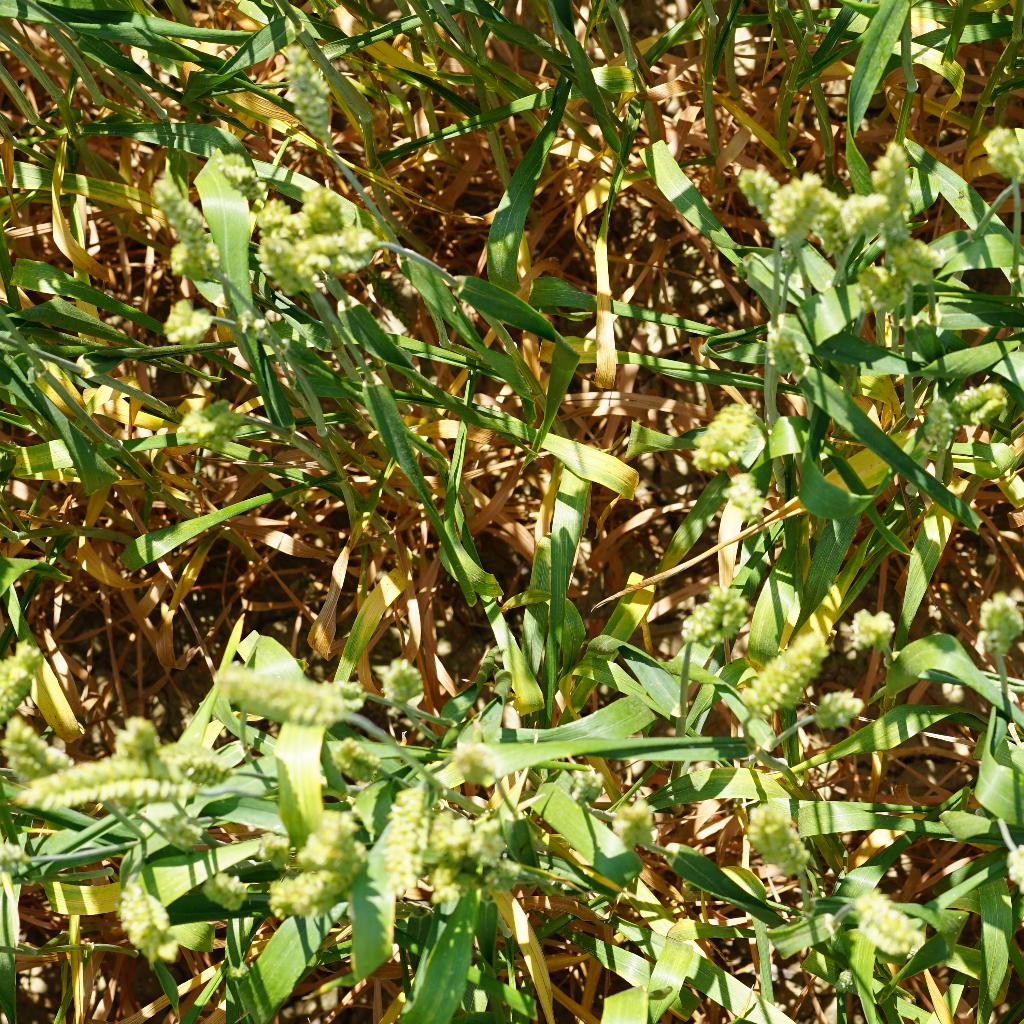
Country: France
Location: Gréoux
Wheat development stage: Filling